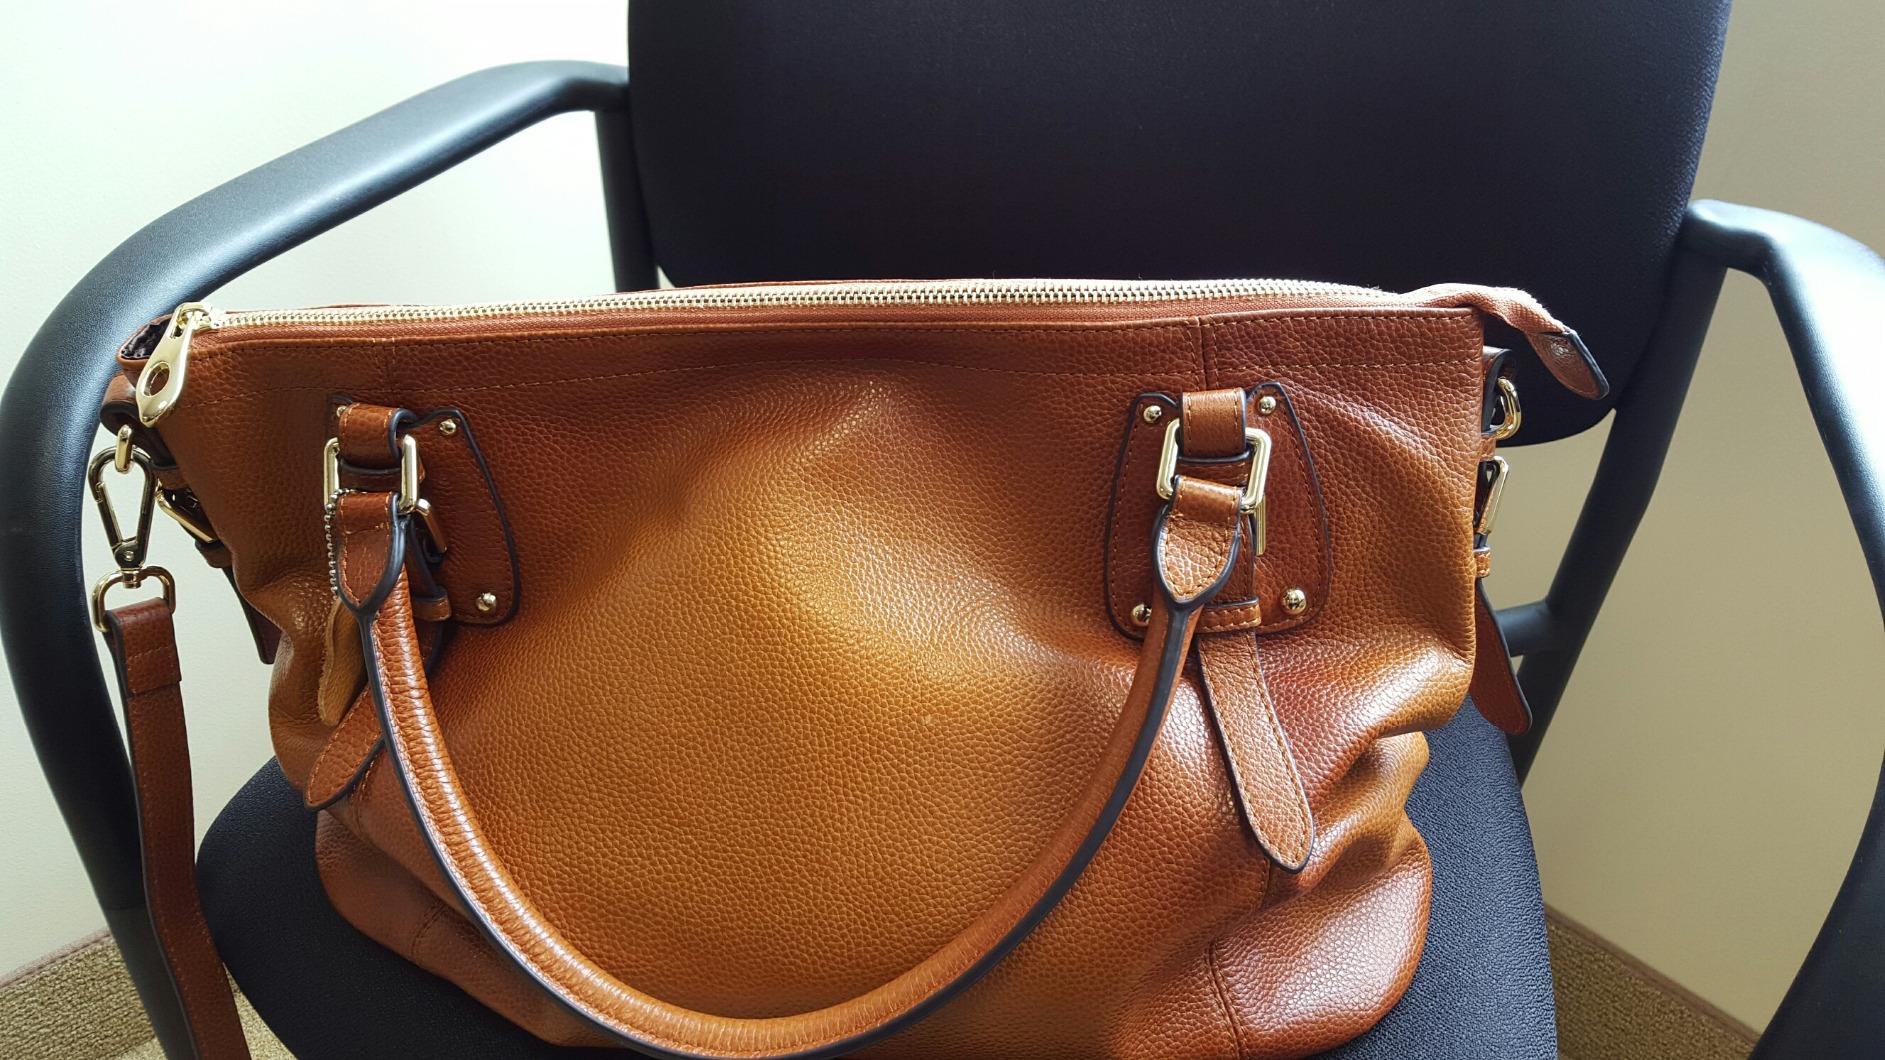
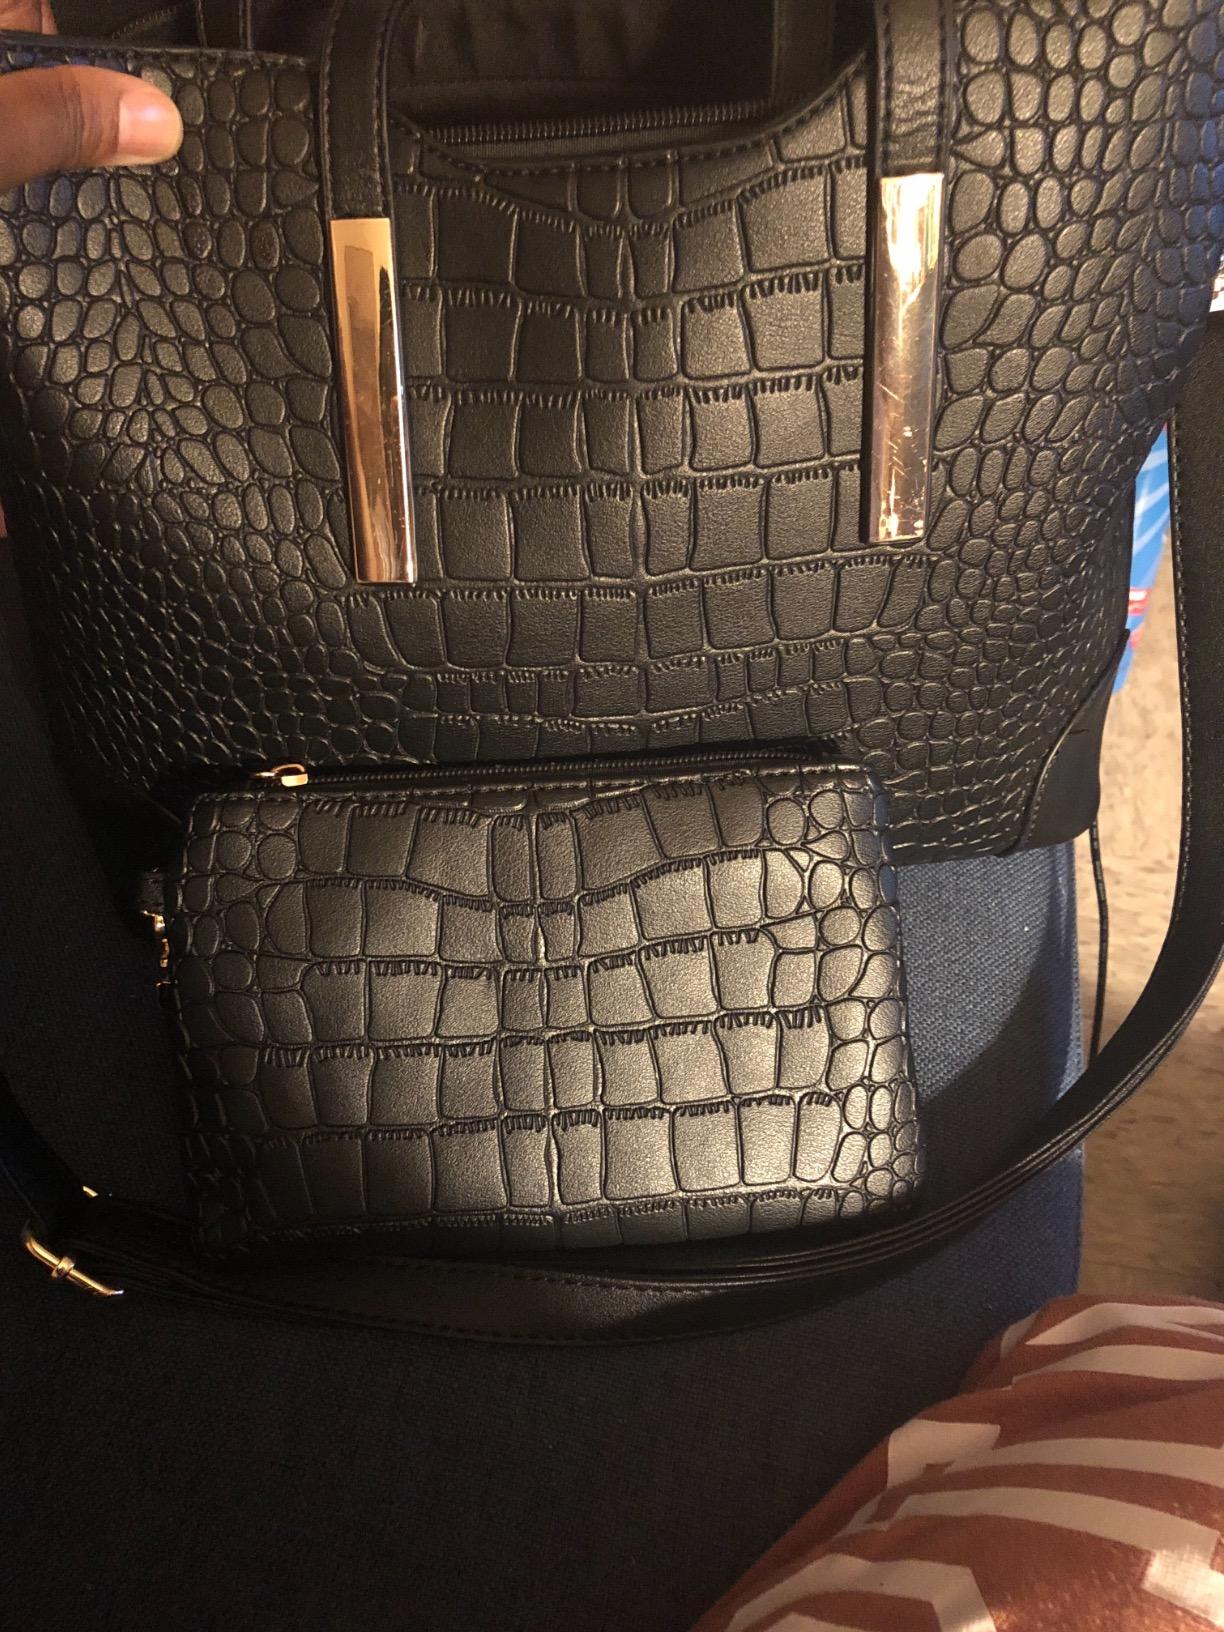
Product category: accessories_handbag
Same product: no